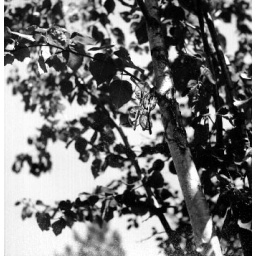
A bunch of glasses hung in a tree